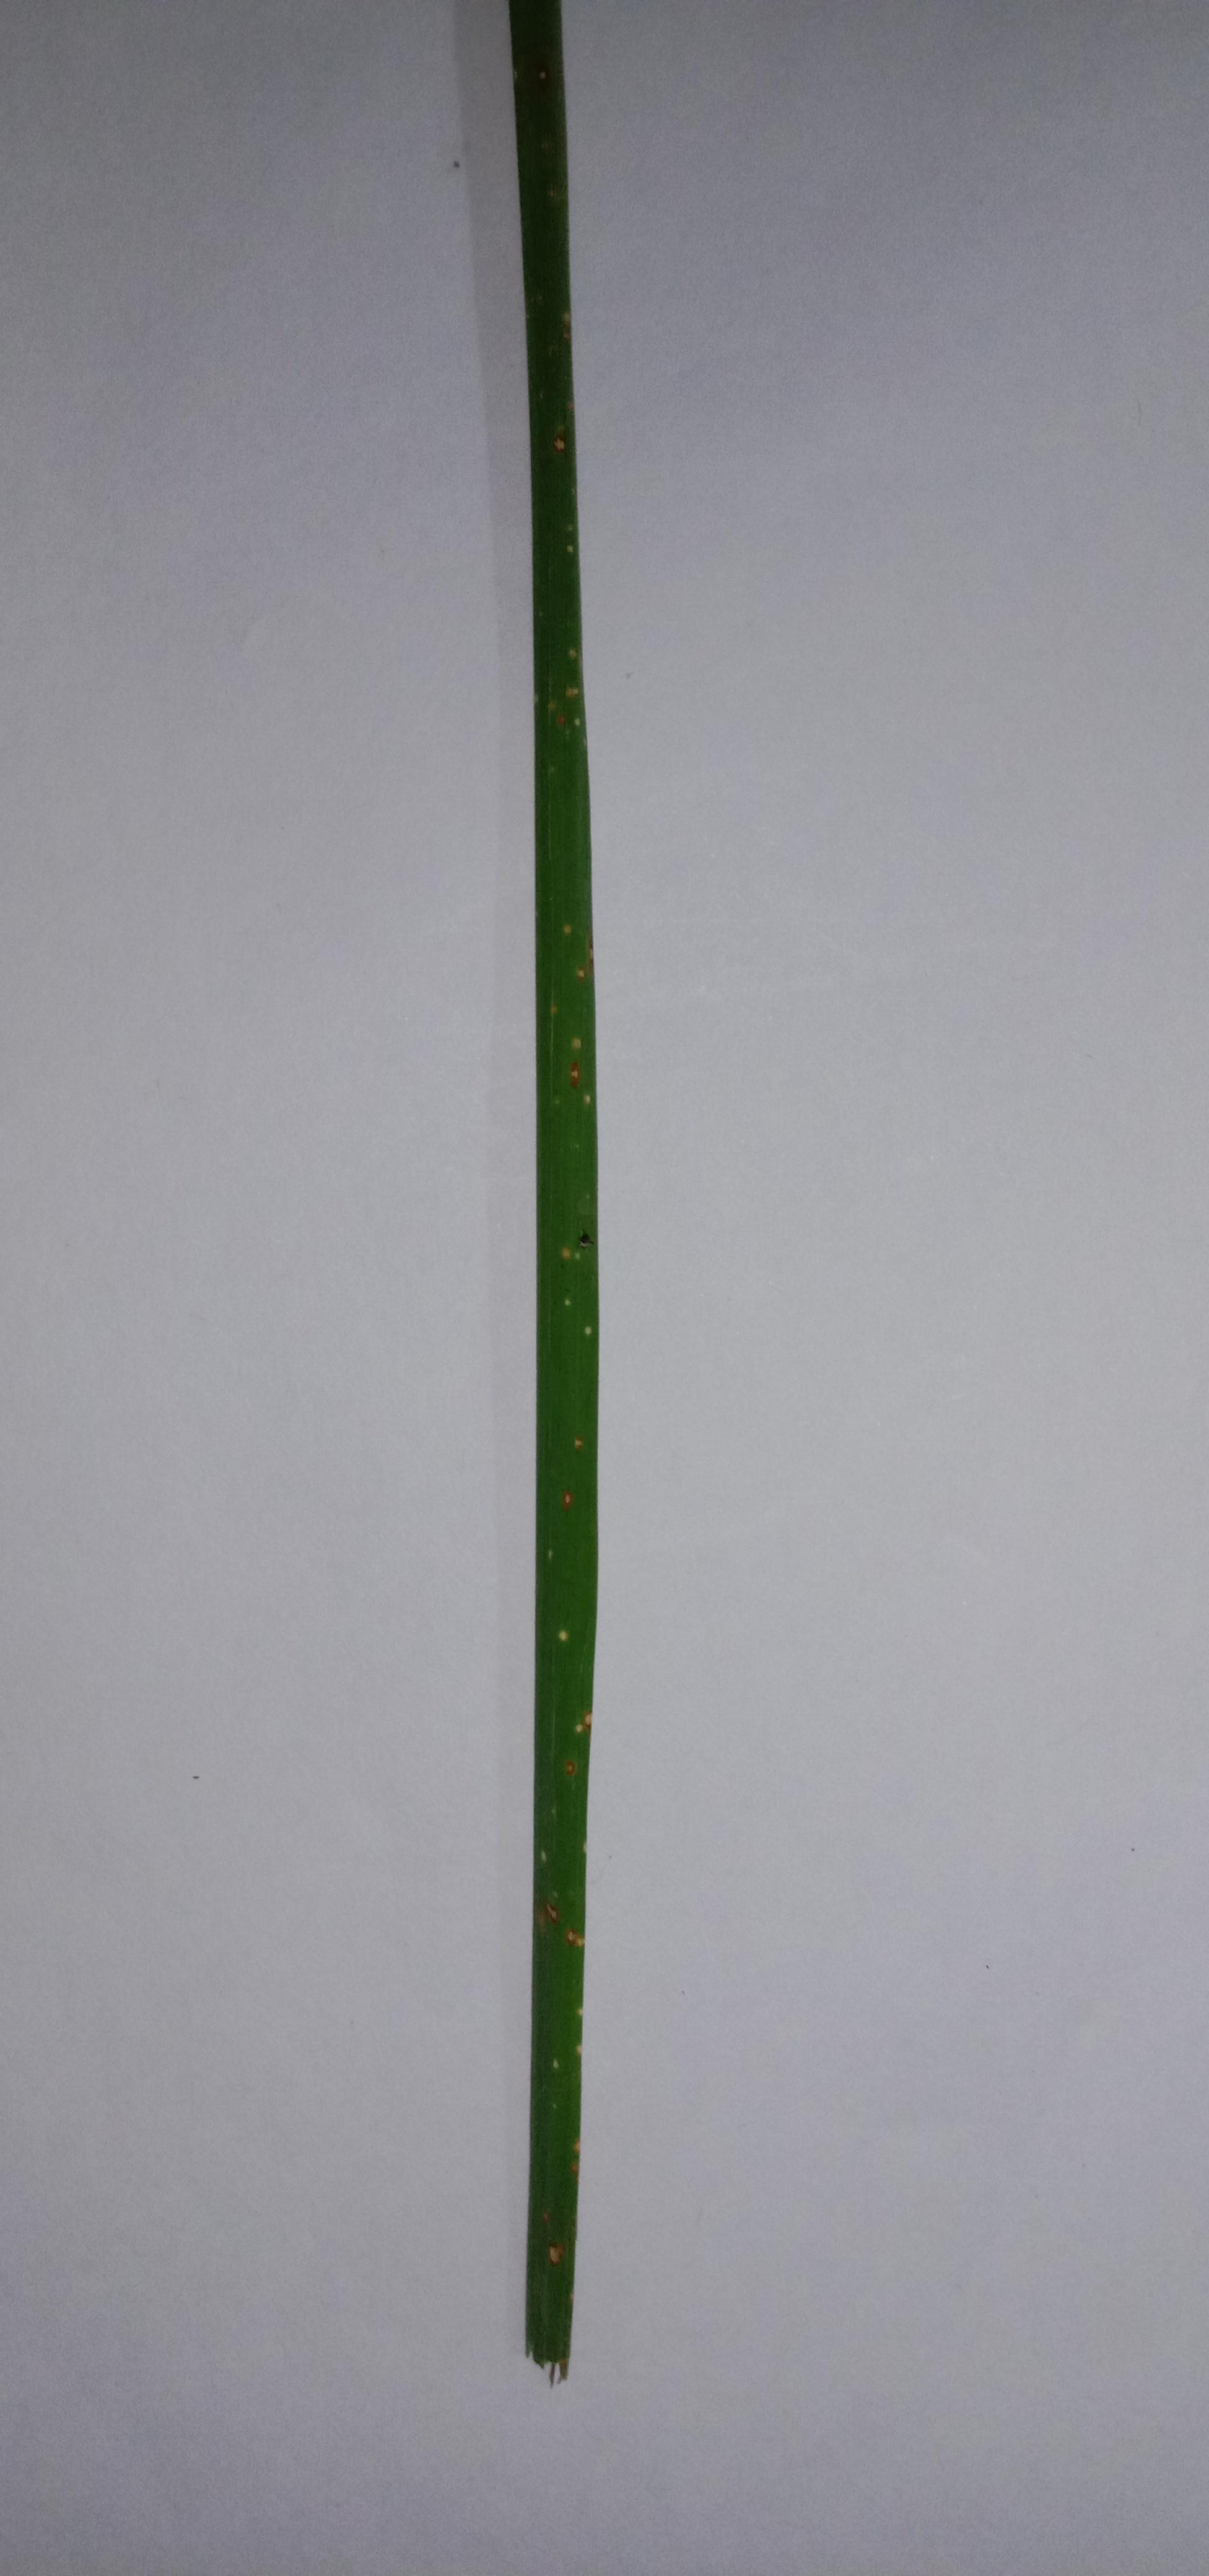
Label: Rice___Leaf_Blast